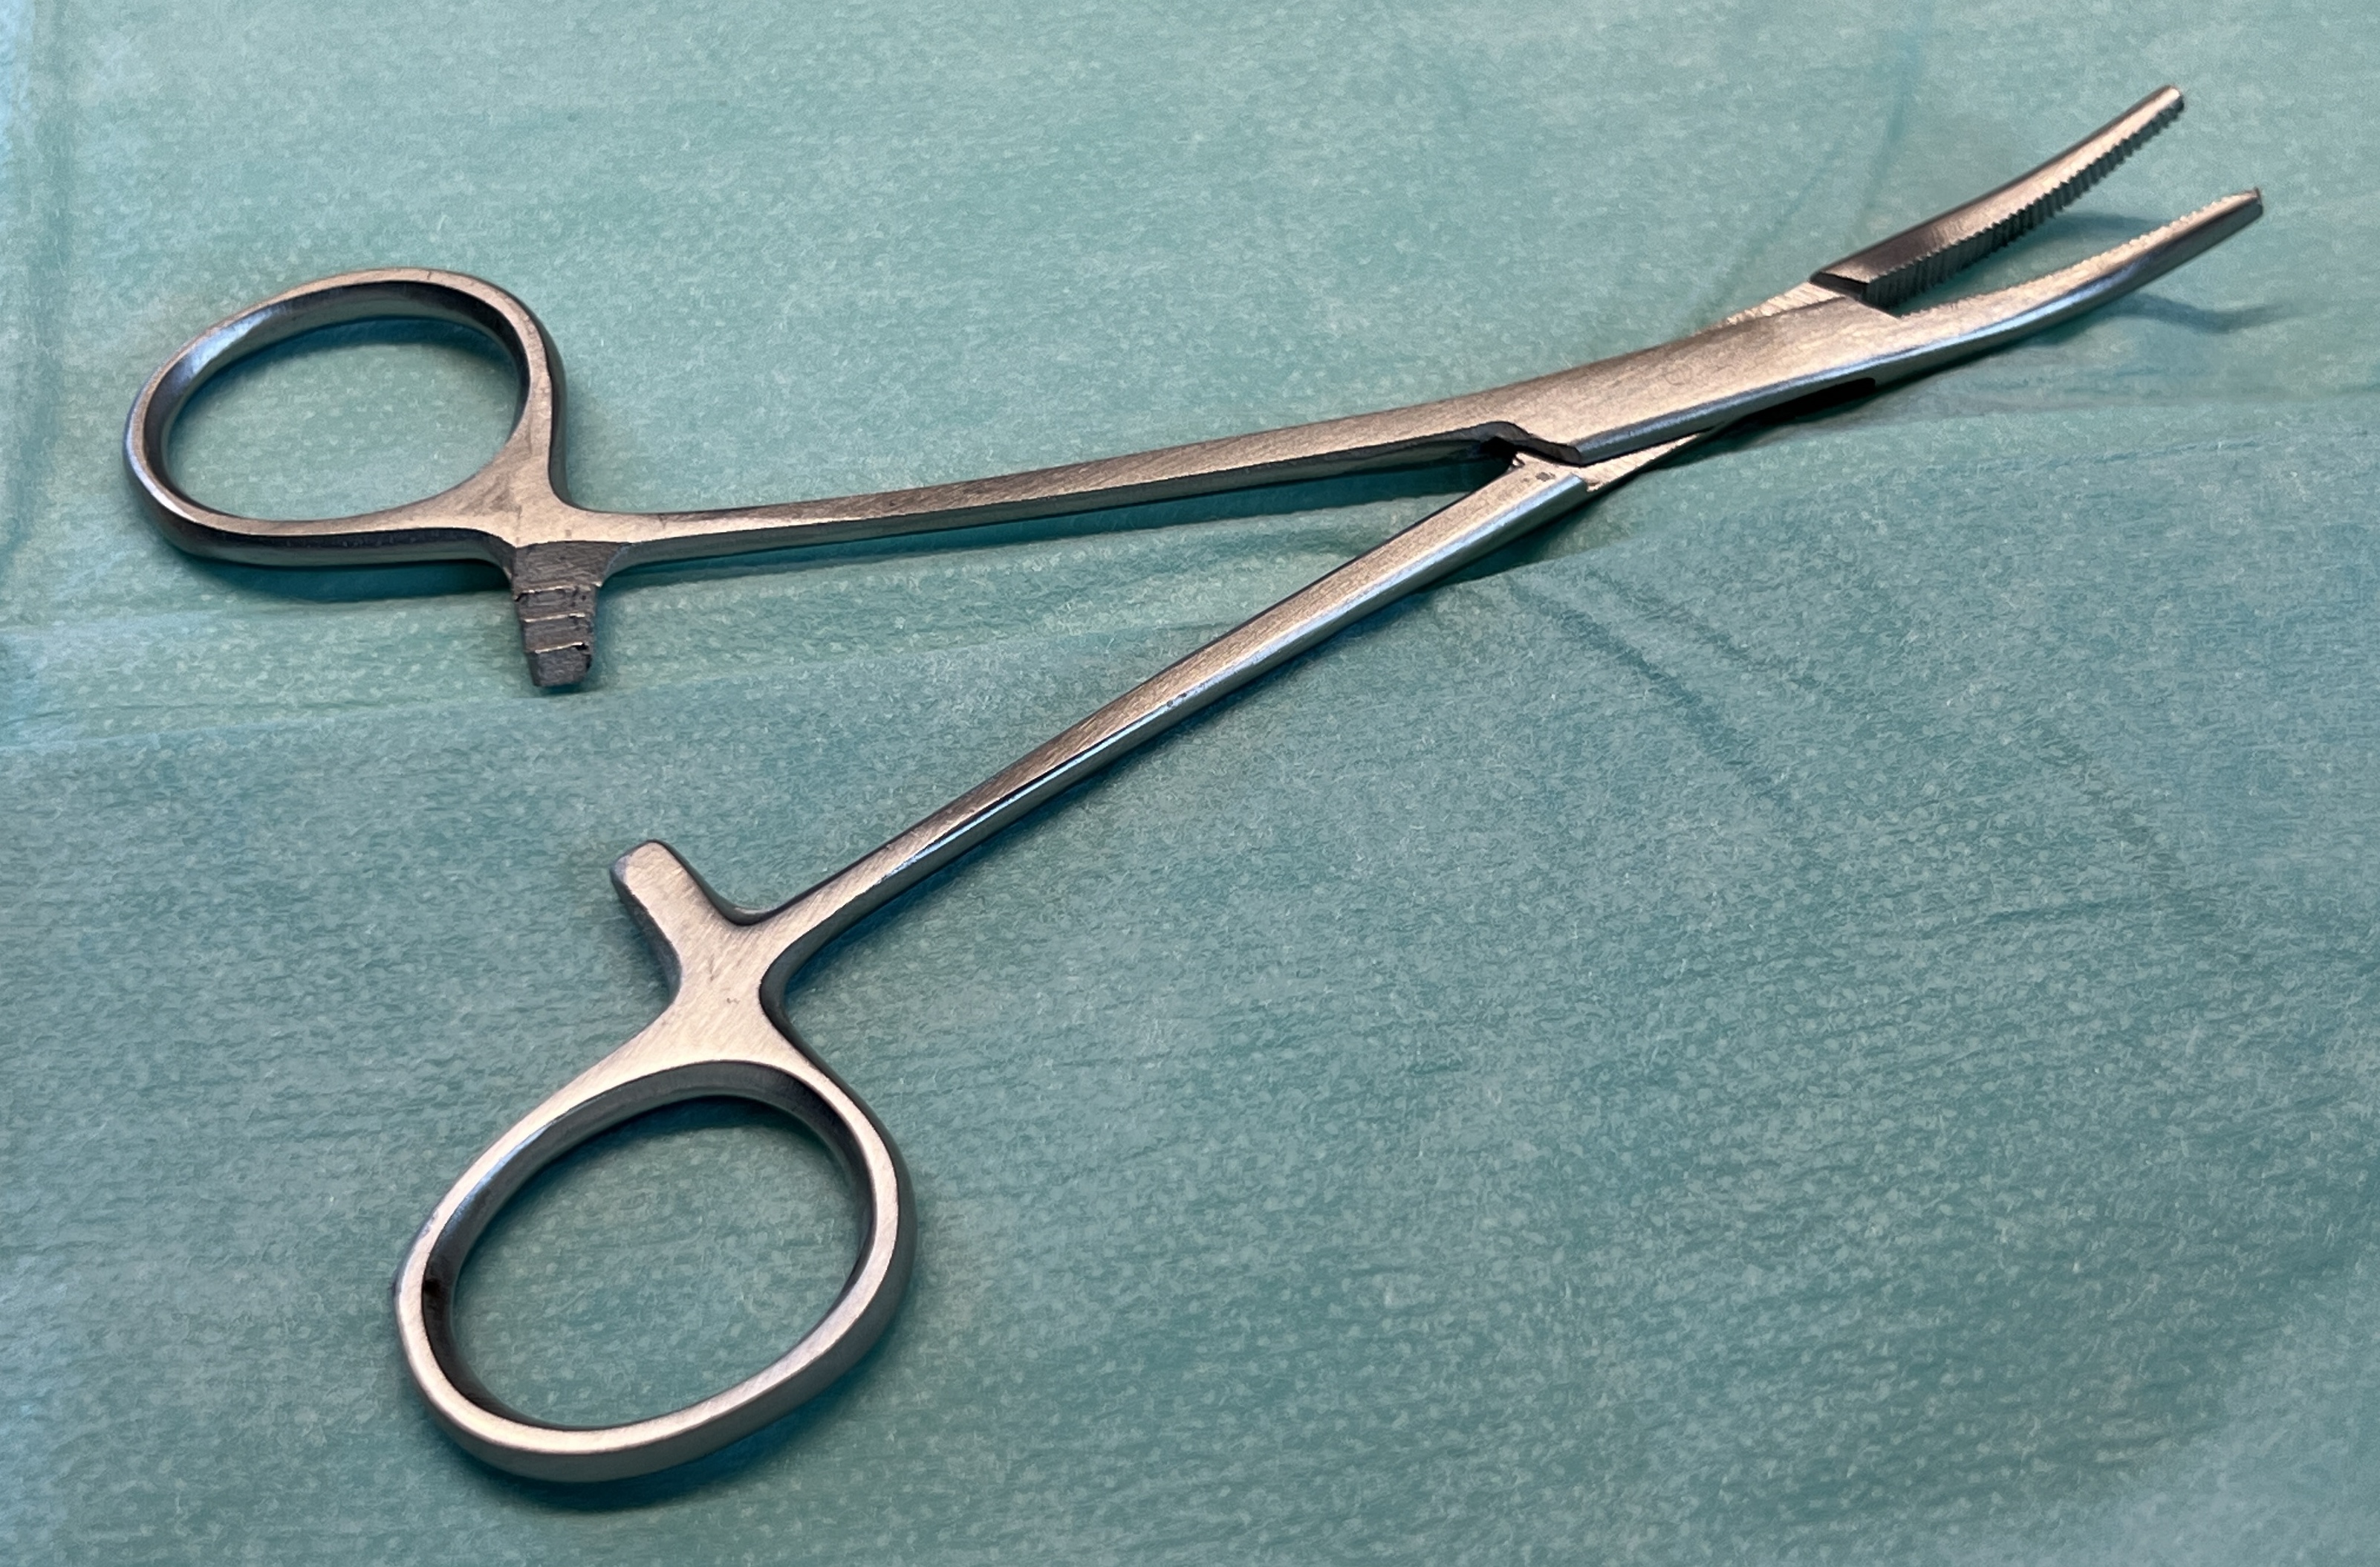
Hinged instrument state: open